Touggourt

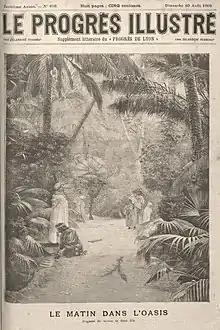
"Matin dans l'Oasis, Tougourth" (“Morning in the Oasis, Tougourth”)

Touggourt, as it is now spelled, became one of the initial six (1902), then four (1905) autonomous administrative districts of the "" (Southern Territories), which in 1957 were first joined, then reorganized into two regular French départements. Tuggert became part of Oasis (prefecture seat Ouargla).